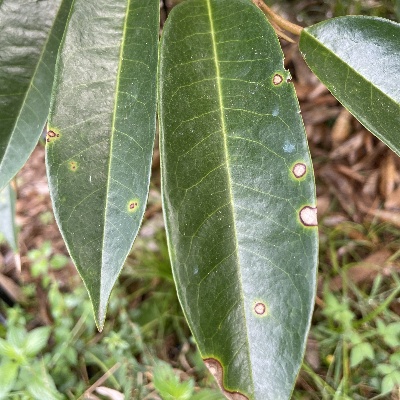
Label: Leaf_Phomopsis